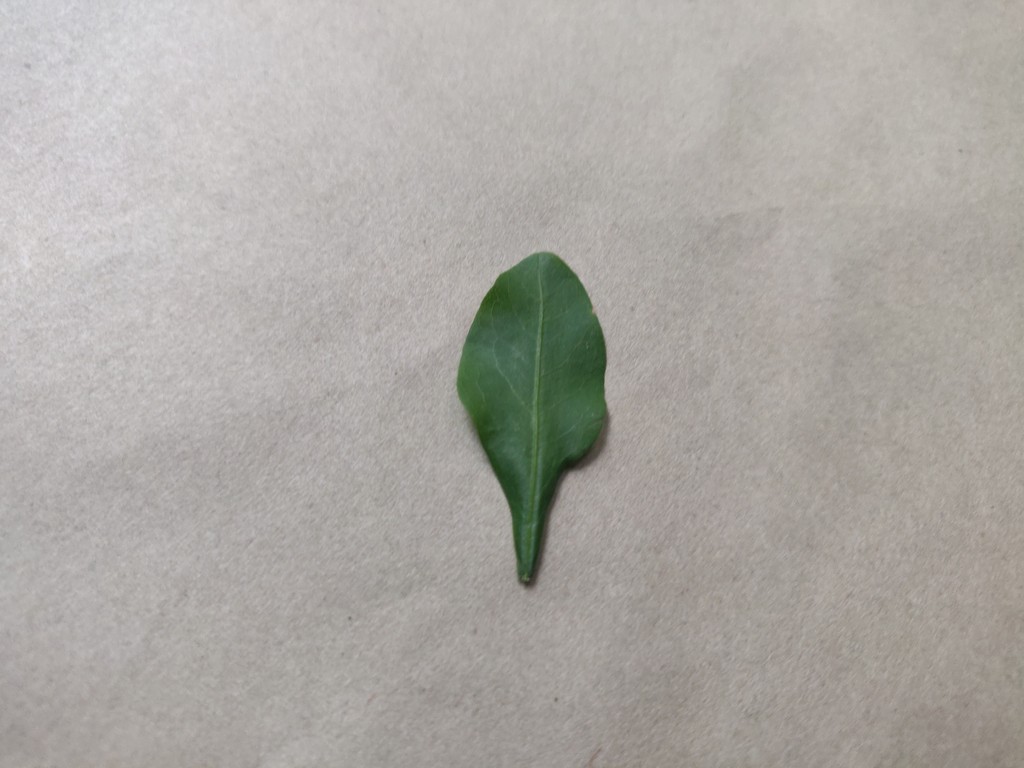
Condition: Healthy
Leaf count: single
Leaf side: front